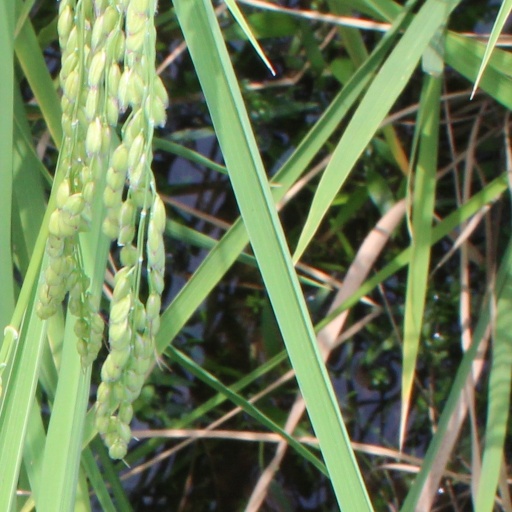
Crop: rice